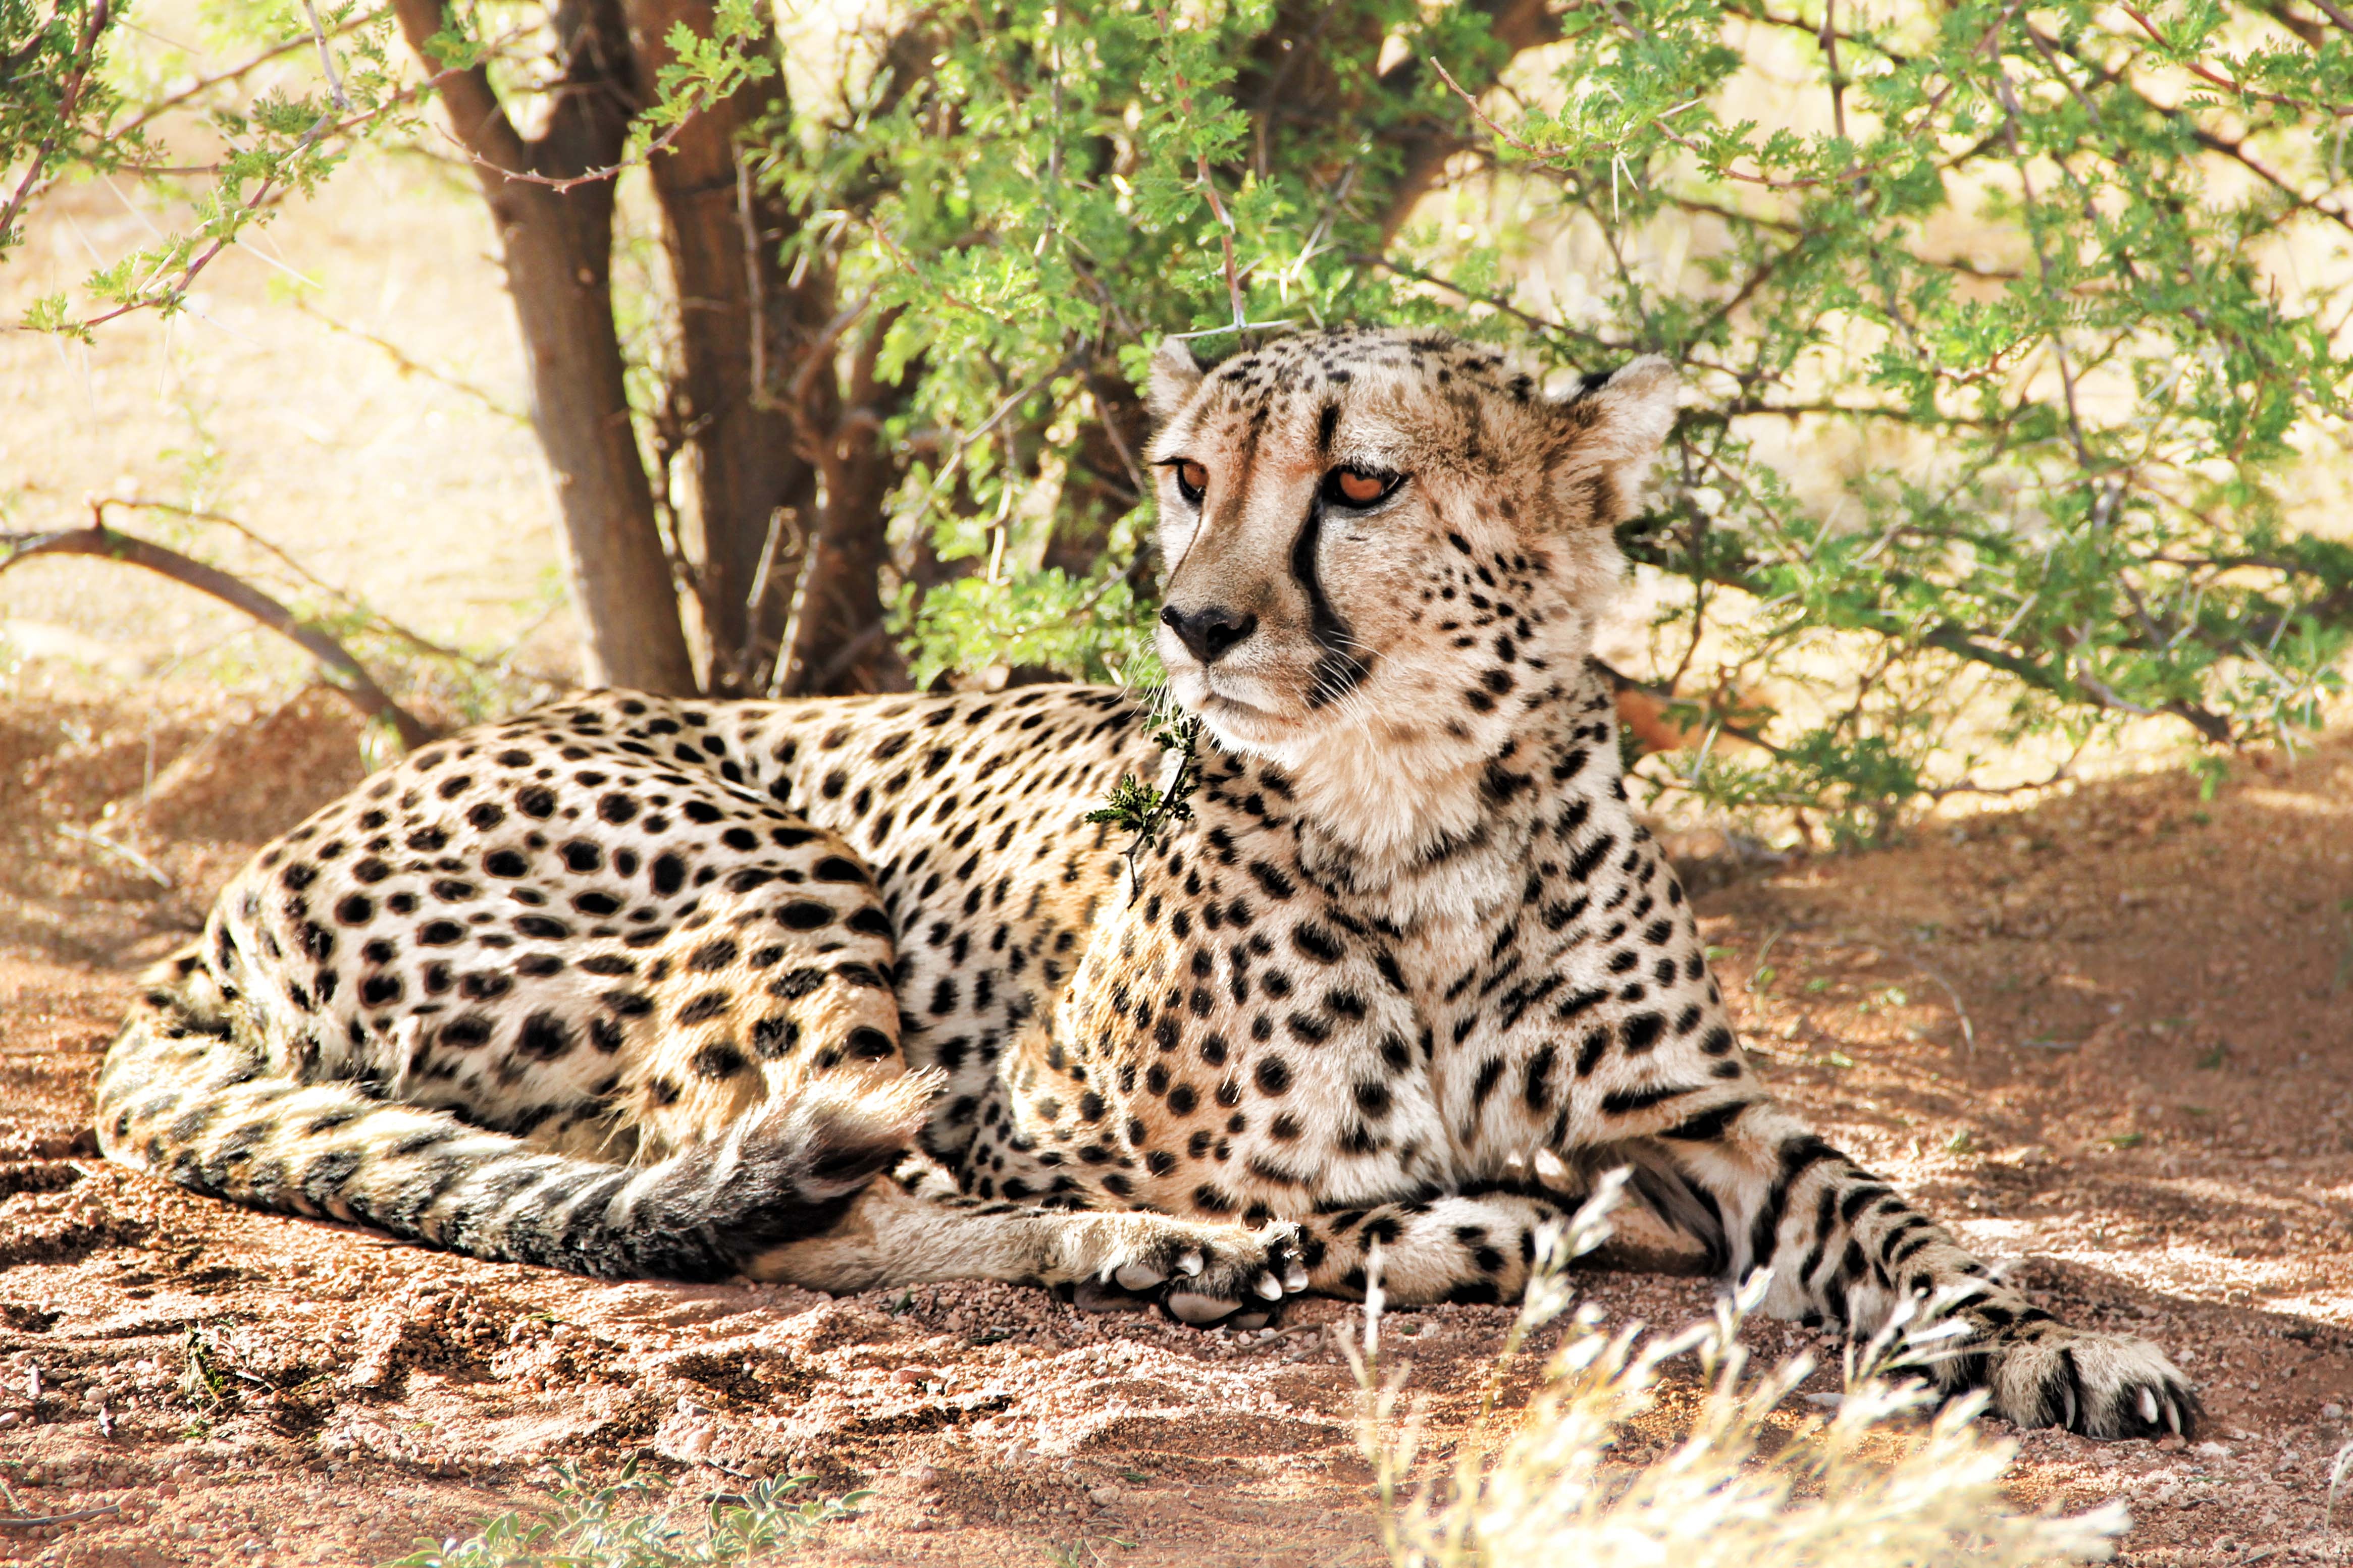
nature, wildlife, zoo, fur, cat, africa, mammal, predator, fauna, savanna, big cat, cheetah, wild animal, vertebrate, safari, head drawing, namibia, ocelot, small to medium sized cats, cat like mammal